Carthusian Martyrs

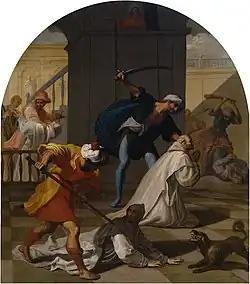
"Martirio de los cartujos de Mauerbach" (Martyrdom of the Mauerbach Carthusians) Vicente Carducho. 1642

The Carthusian martyrs are those members of the Carthusian monastic order who have been persecuted and killed because of their Christian faith and their adherence to the Catholic religion. As an enclosed order the Carthusians do not, on principle, put forward causes for their members, though causes have been promoted by others on their behalf.